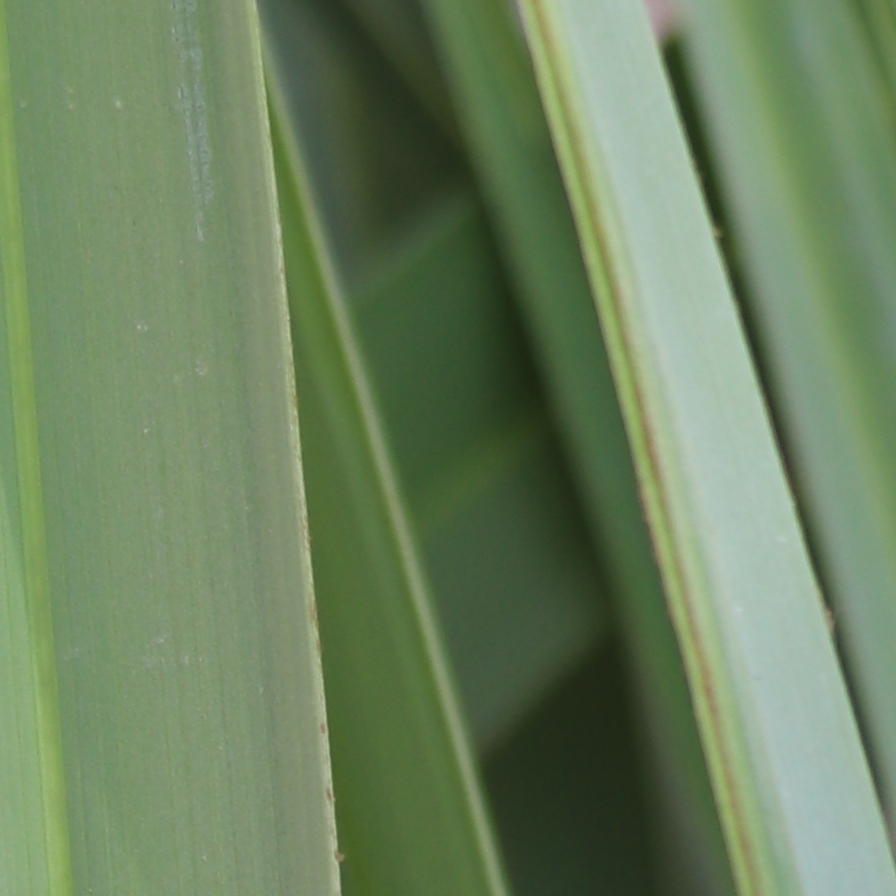
Label: Healthy